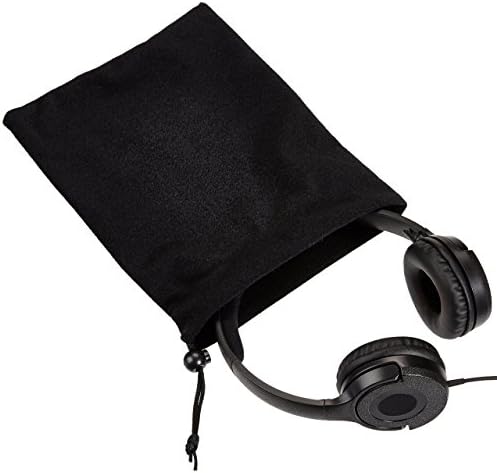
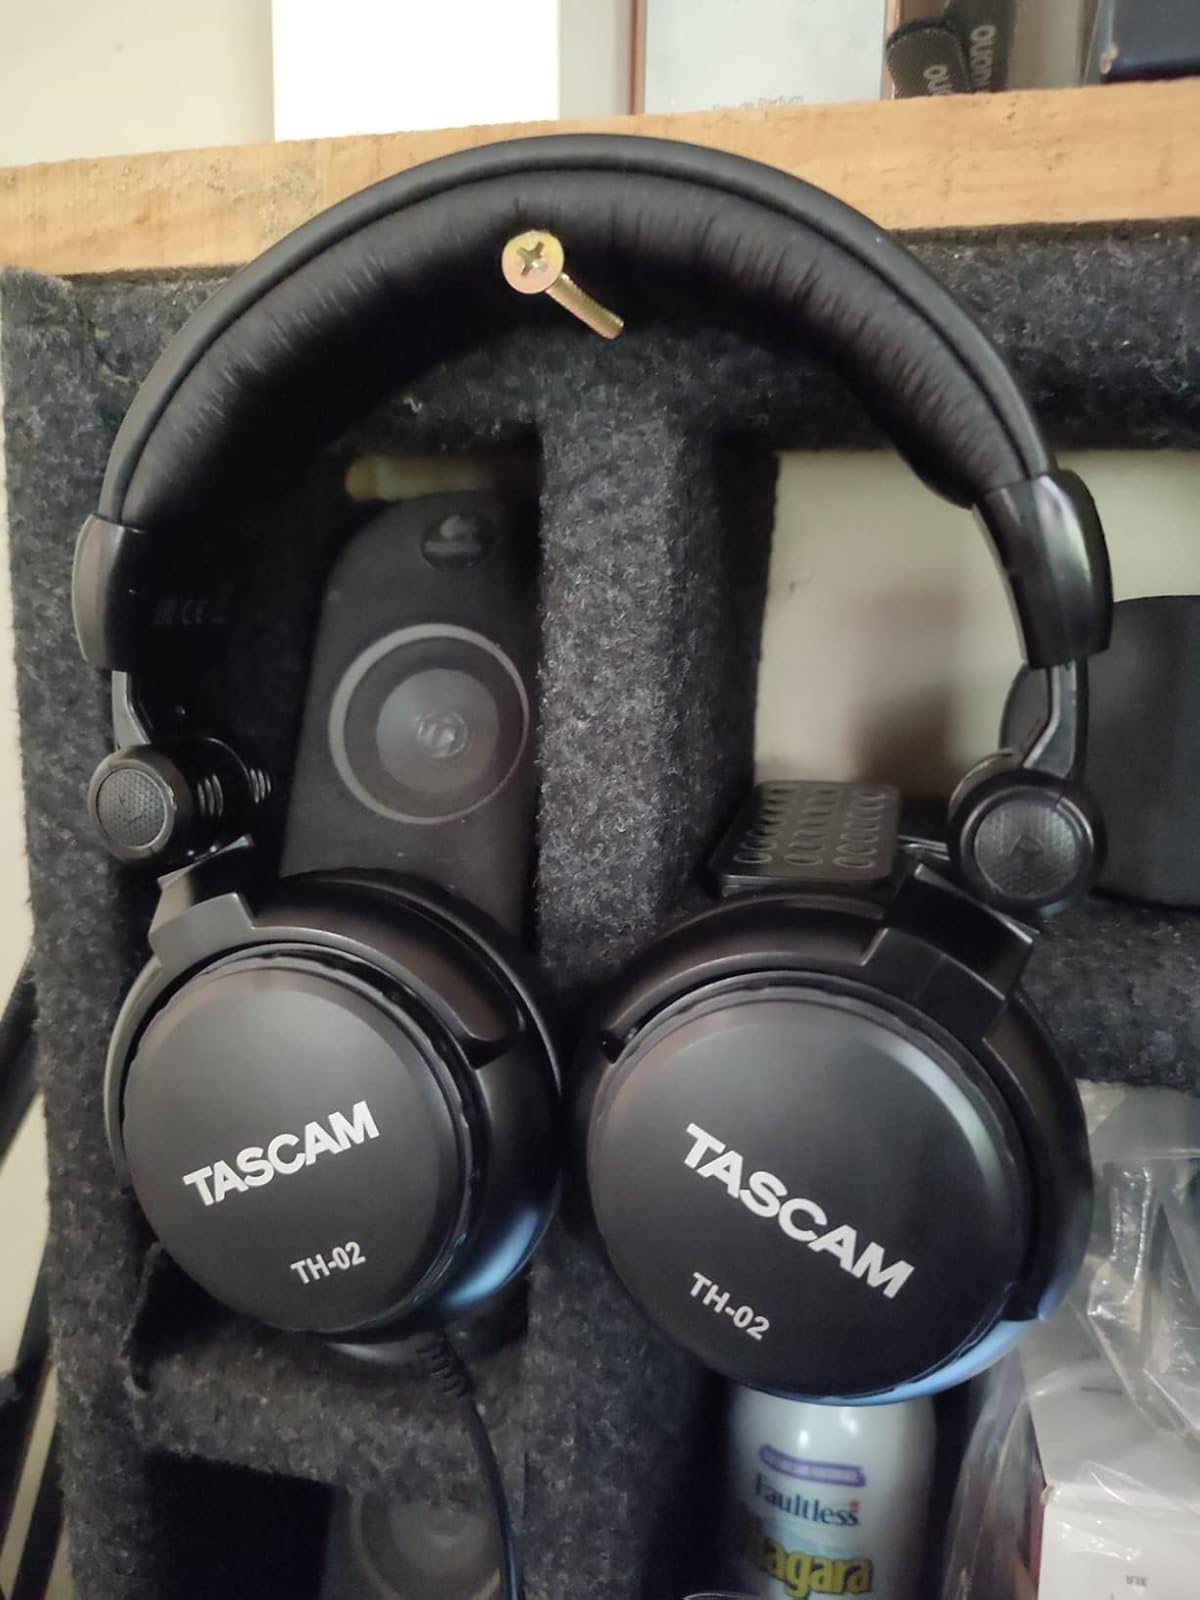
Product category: headphones
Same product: no